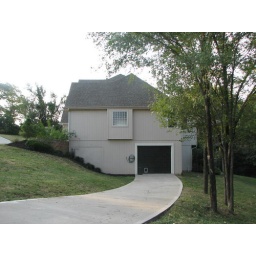
Side of house. Glass block window is over master bath tub.